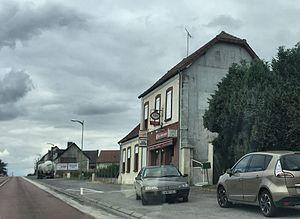
De nos jours, la route nationale 17, ou RN 17, est une route nationale française reliant Le Blanc-Mesnil à Libercourt et Lille à Halluin et à la Belgique.